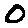
Label: 0